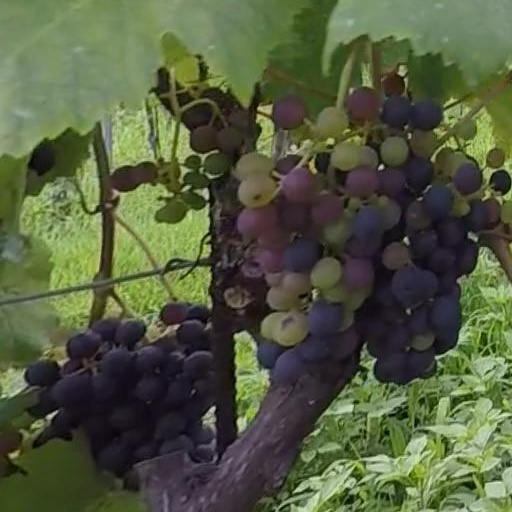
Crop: grape